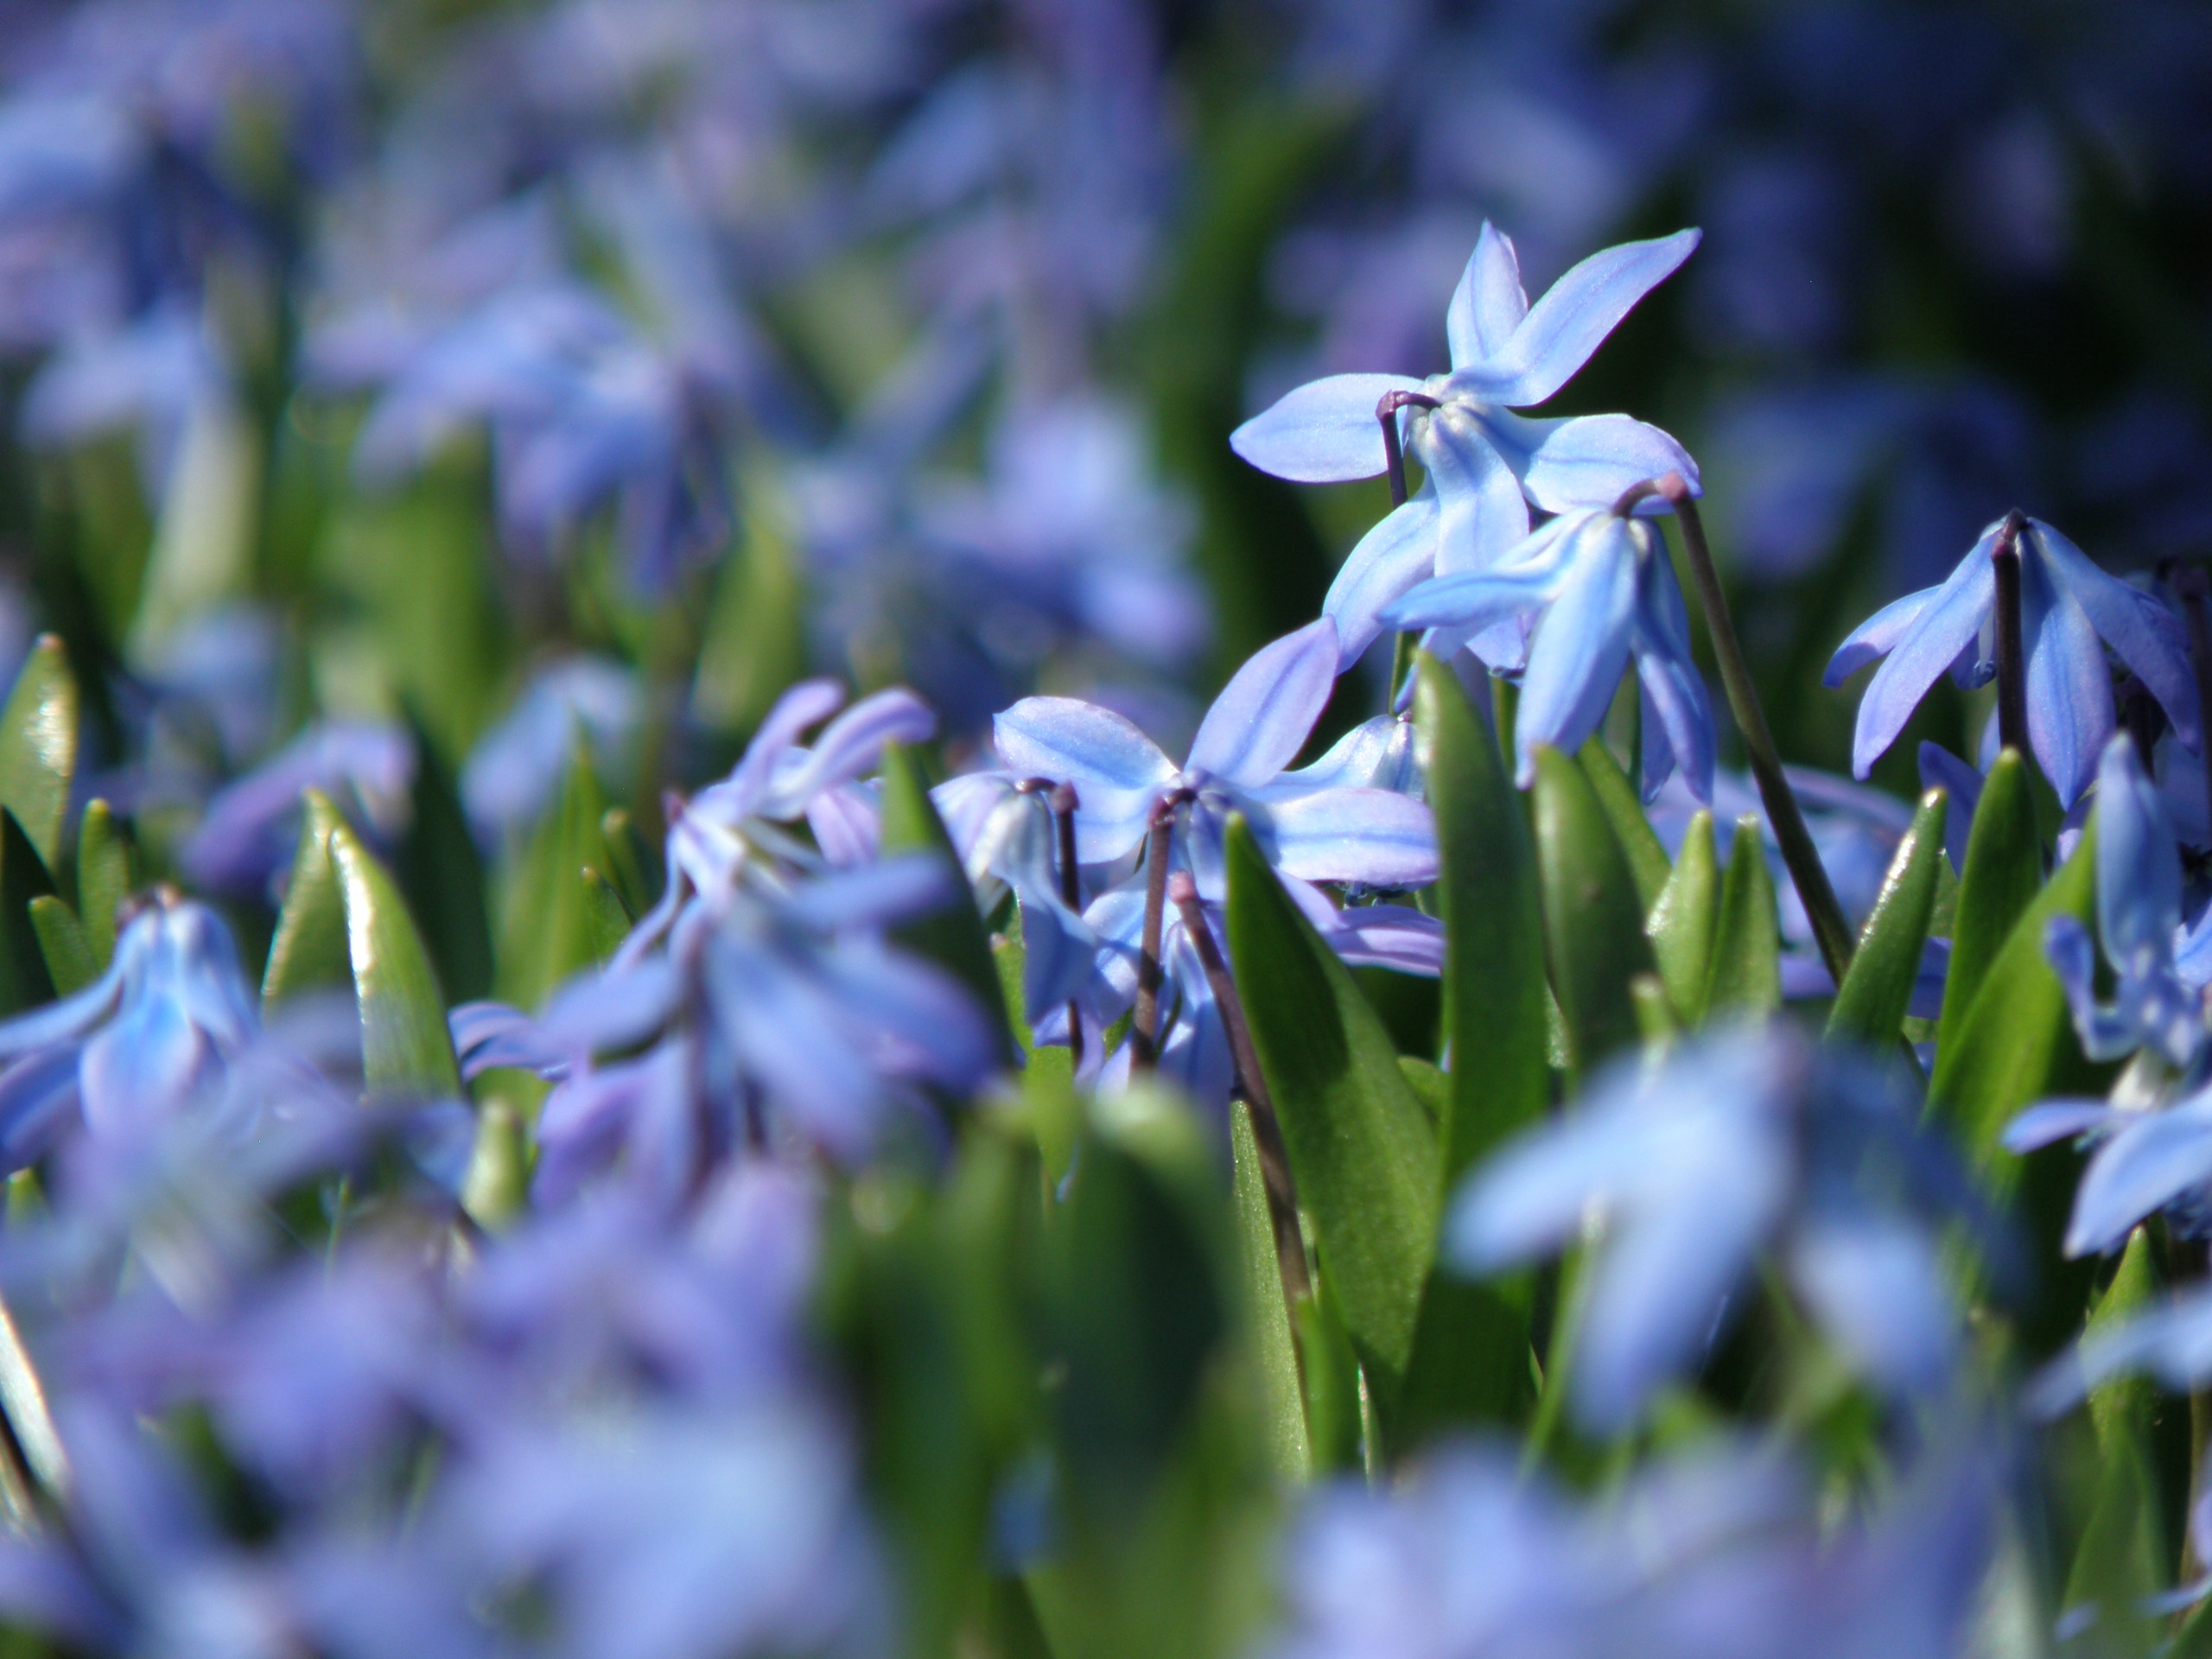
nature, blossom, plant, meadow, flower, purple, botany, blue, flora, plants, wildflower, flowers, purple flowers, hyacinth, scilla, macro photography, flowering plant, land plant, chionodoxa two